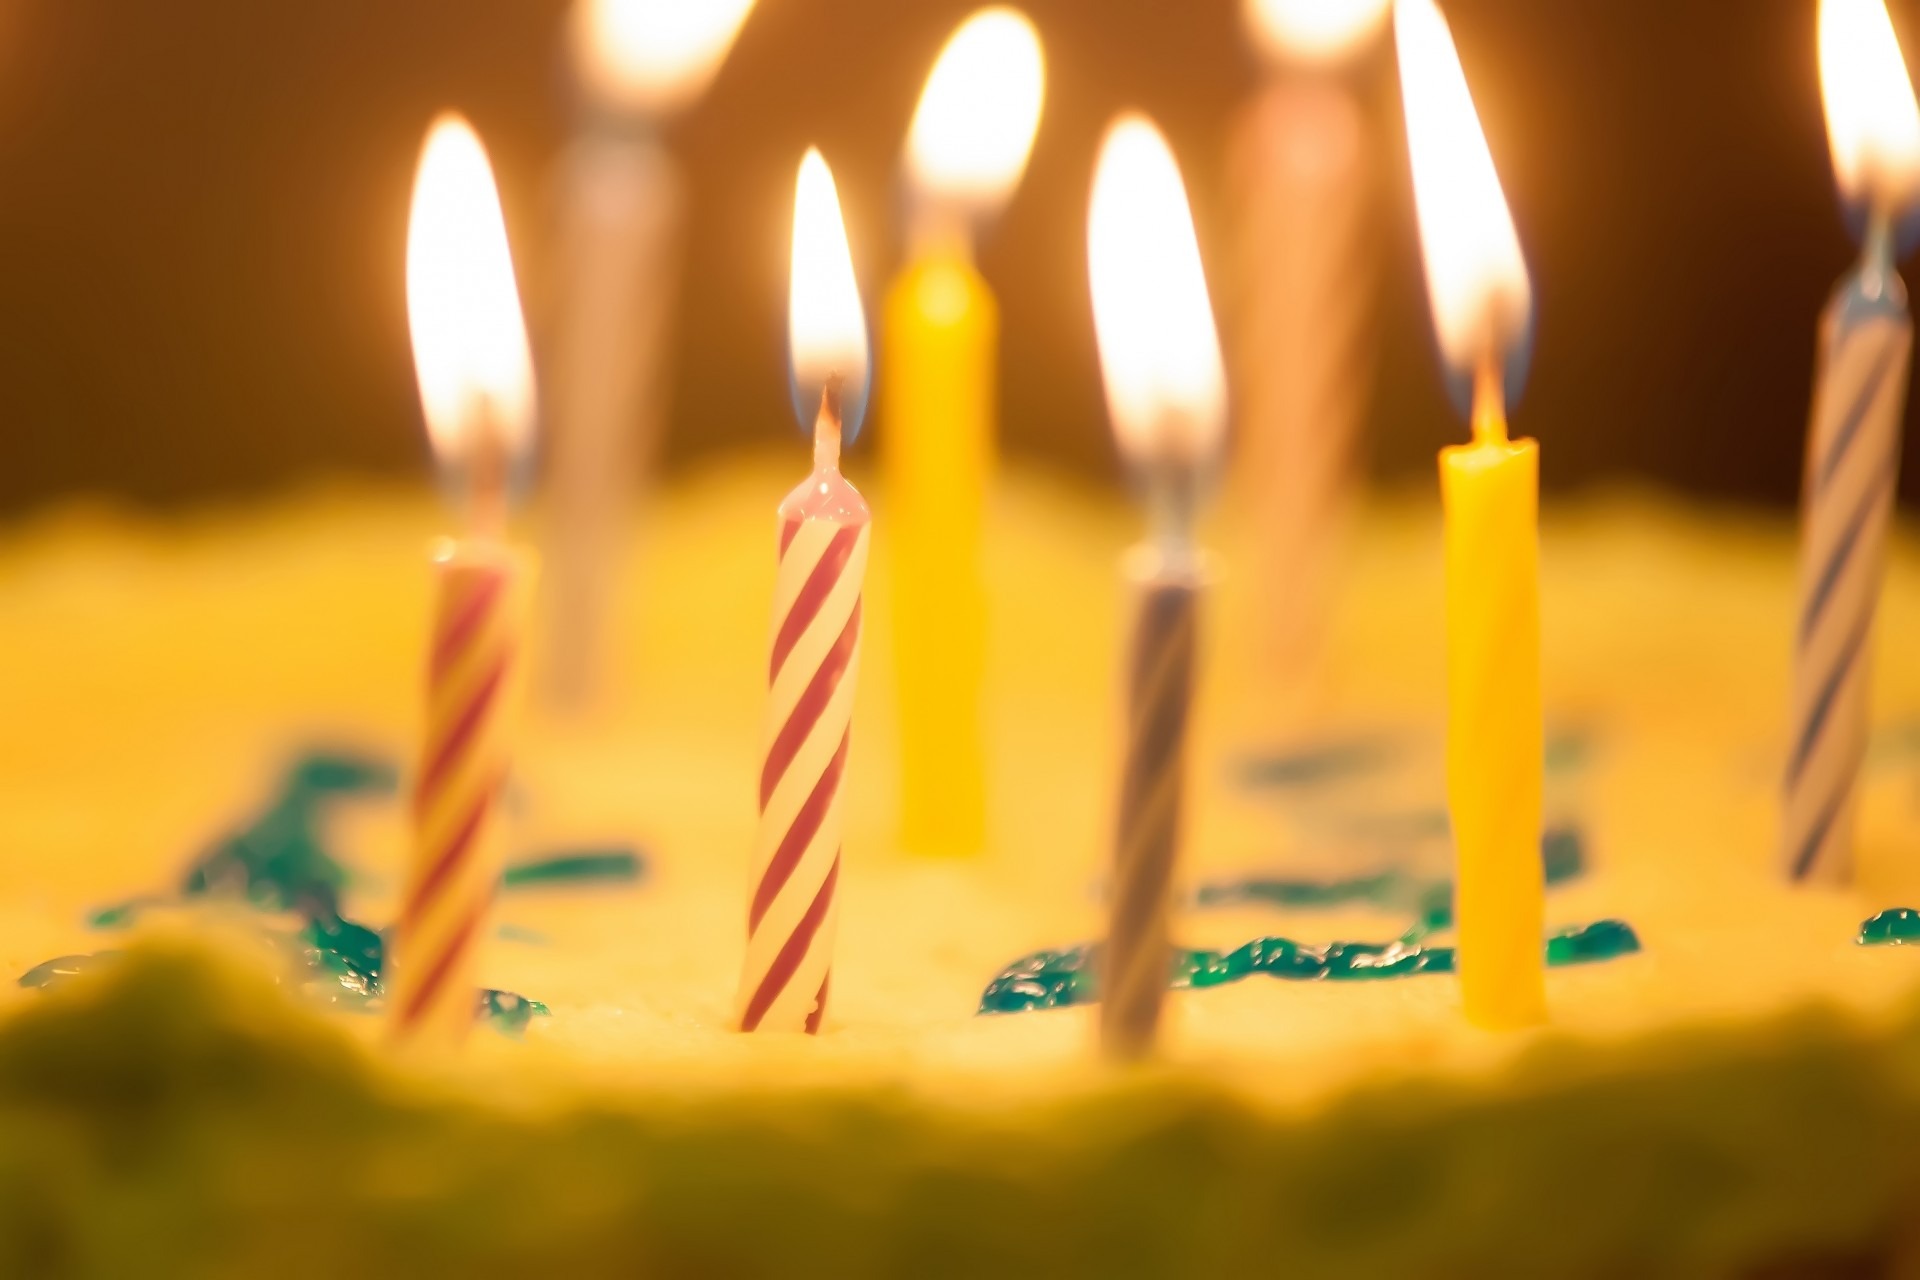
light, flower, celebration, clear, orange, food, green, red, space, flame, blue, empty, yellow, candle, dessert, lighting, cake, striped, celebrate, birthday cake, candles, background, icing, party, tasty, big, many, treat, sprinkles, copy, nobody, macro photography, thousands, alight, lots, hundreds